Aviat Eagle

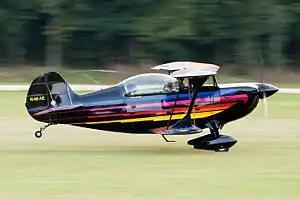
Christen Eagle II

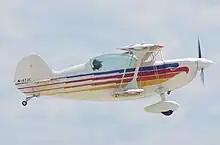
Christen Eagle II

The Christen Eagle, which later became the Aviat Eagle in the mid-1990s, is an aerobatic sporting biplane aircraft that has been produced in the United States since the late 1970s.